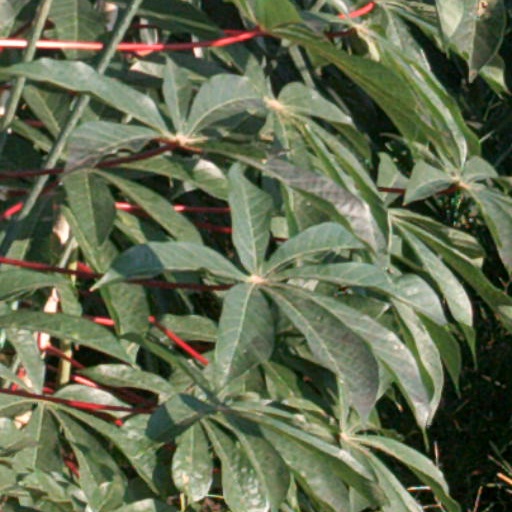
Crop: cassava